Dolium

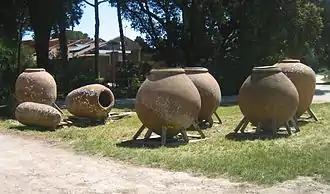
Dolia at Ostia Antica

The dolium was a large jug or container made of fired clay. Oval in shape, with a wide mouth and rim, it was much larger than the amphora, a similar pottery container. The dolium had no neck or handles and, in many cases, could measure up to six feet in height. Some dolia have a rounded body tapering into a flat bottom, while more frequently, dolia maintained a rounded bottom. They were lined with pitch or wax in order to contain or process liquids and solid foods. Some sources mention dolia holding up to 50 quadrantals, equivalent to . There was no standard size for dolia.